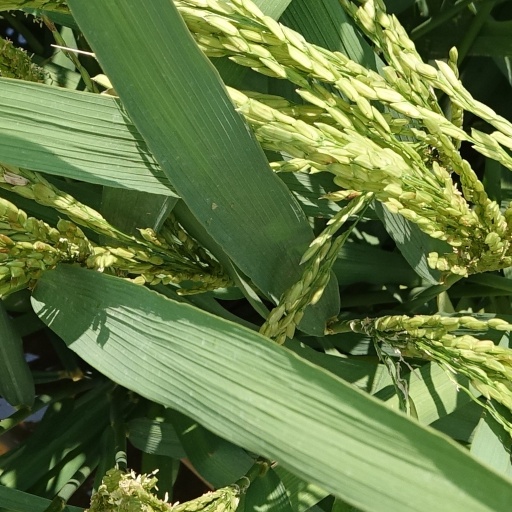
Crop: rice